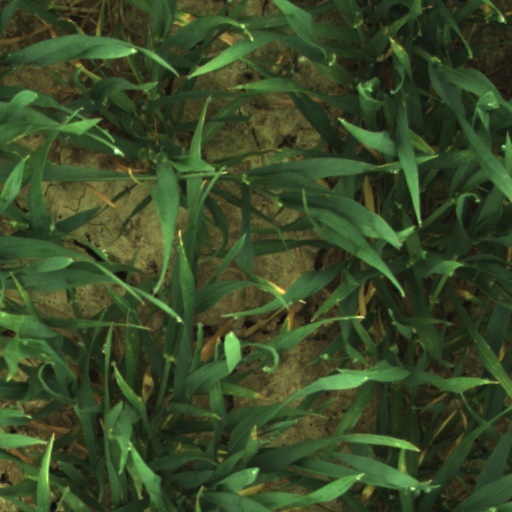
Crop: wheat